Robert Cloche de La Malmaison

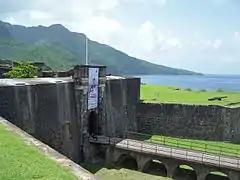

During the Nine Years' War (1688–97) the governor general of the Windward Islands Charles de Courbon de Blénac resigned on 29 January 1690 after criticism of his lack of response to the English attacks on Saint Barthelemy, Marie-Galante and Saint Martin, and returned to France to defend himself at court.